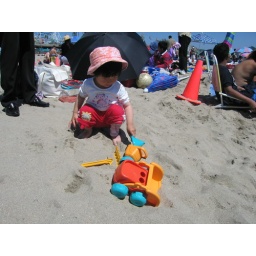
Play with sand in santa cruz beach